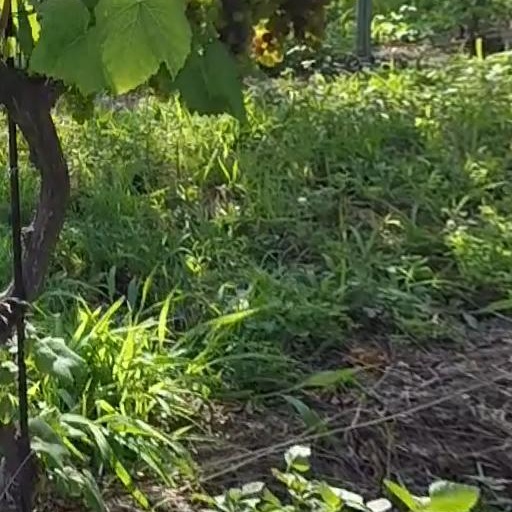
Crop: grape